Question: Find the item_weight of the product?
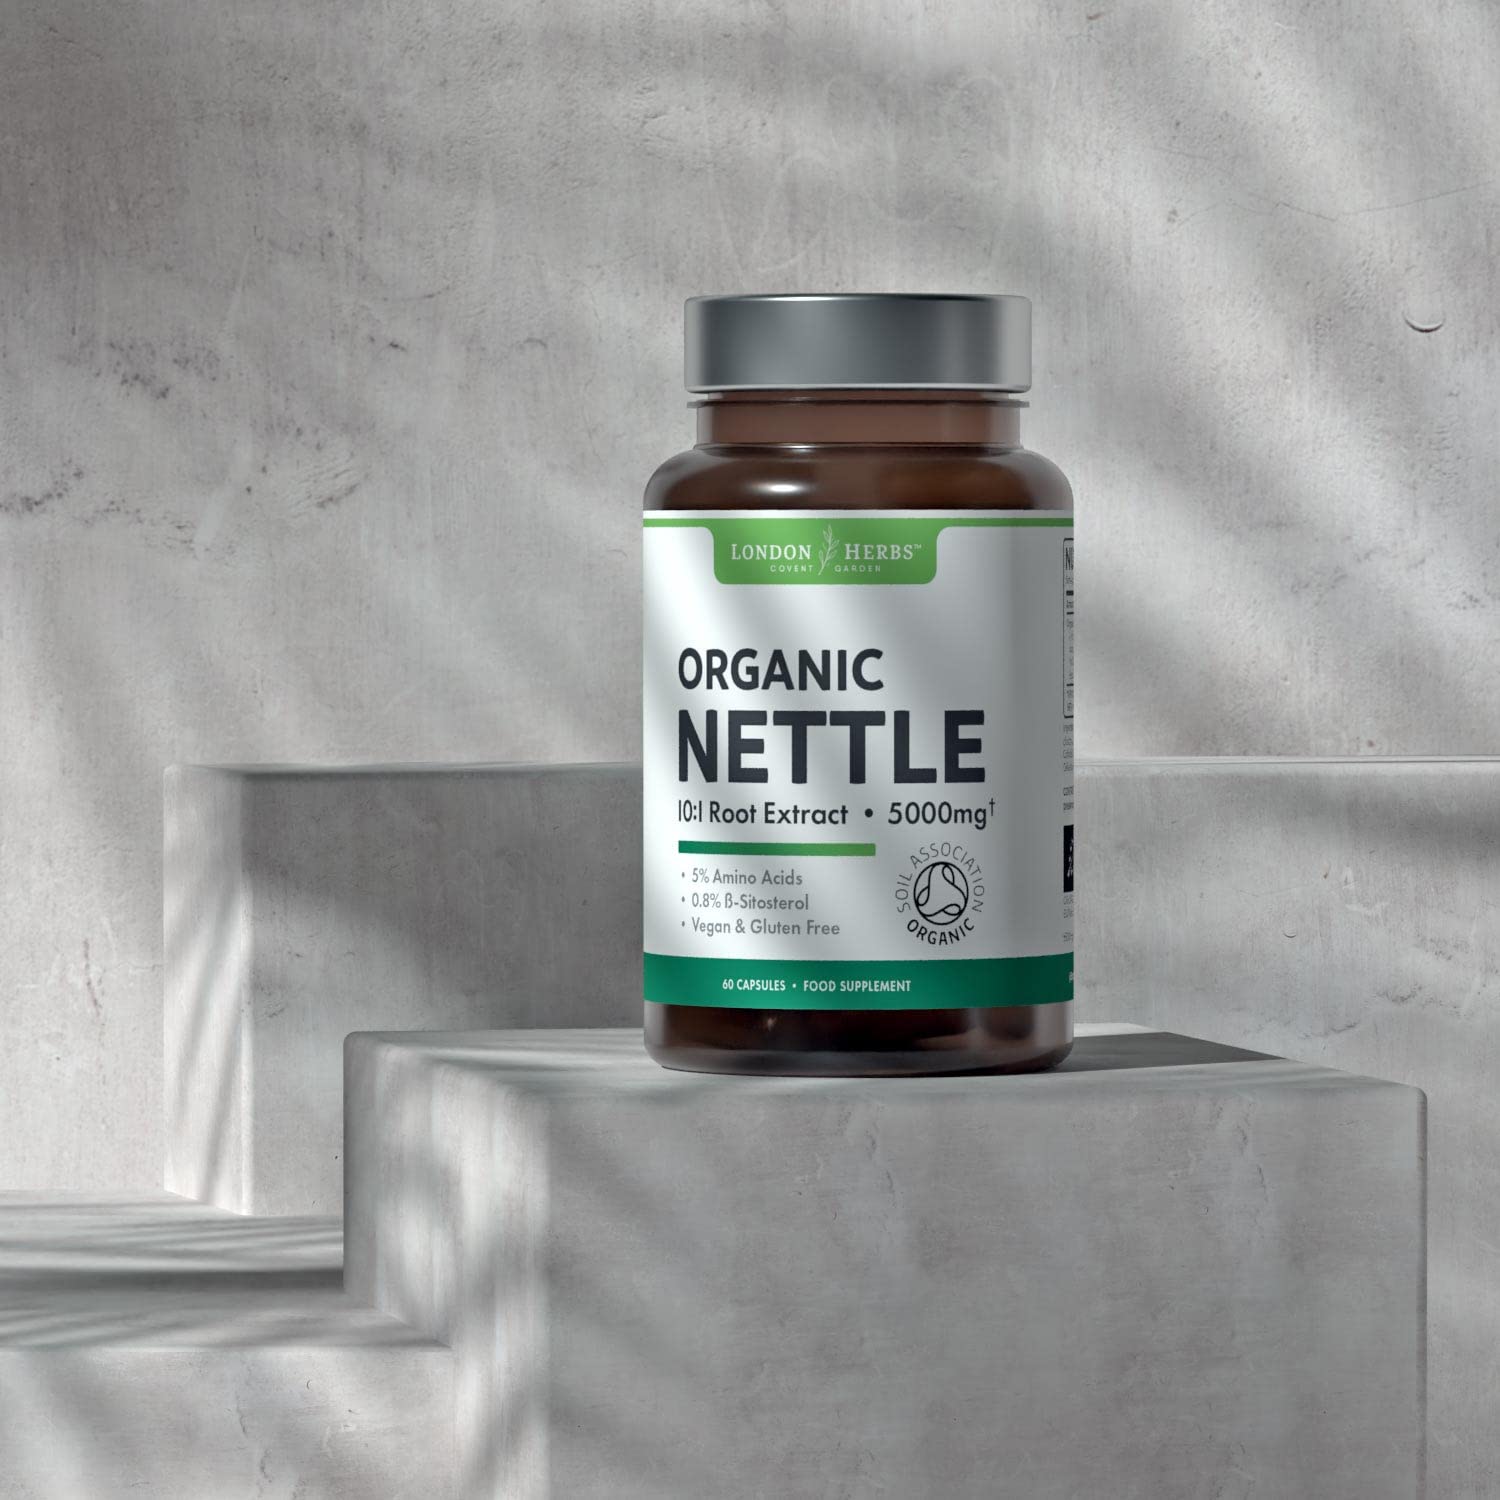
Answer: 5000 milligram